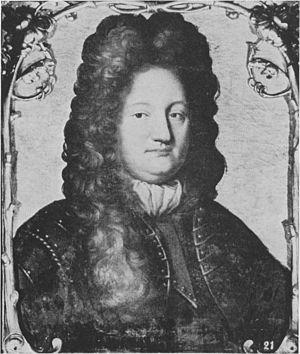
Simon-Henri, Comte de Lippe, a été comte de Lippe-Detmold.